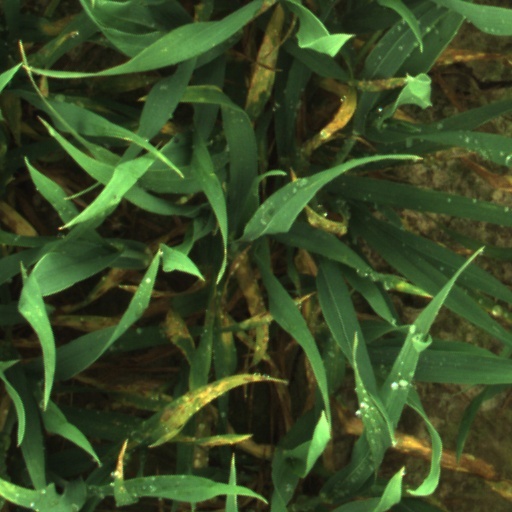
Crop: wheat